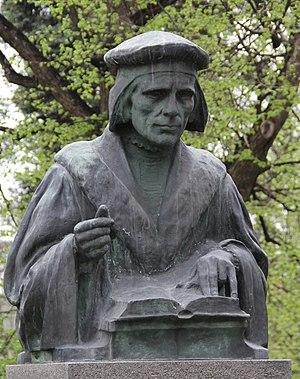
Emil Wikström est un sculpteur finlandais.
Lahti est une ville et capitale de la région Päijät-Häme en Finlande comptant 120 002 habitants située au bord du lac Vesijärvi.
Mikael Agricola est un pasteur finlandais qui devient évêque. Linguiste, théologien, humaniste, il est également un érudit dans de nombreux domaines telles les sciences de la nature, le droit et la médecine. Réformateur dans la province suédoise de Finlande, il souligne l'importance de la Bible. Écrivain et traducteur, il est l'auteur de la version finnoise du Nouveau Testament.